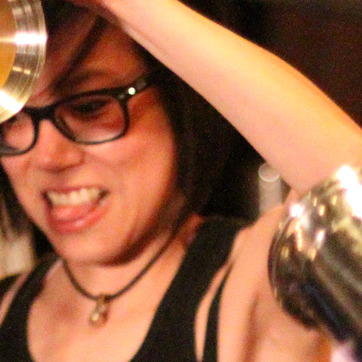
Material: hair